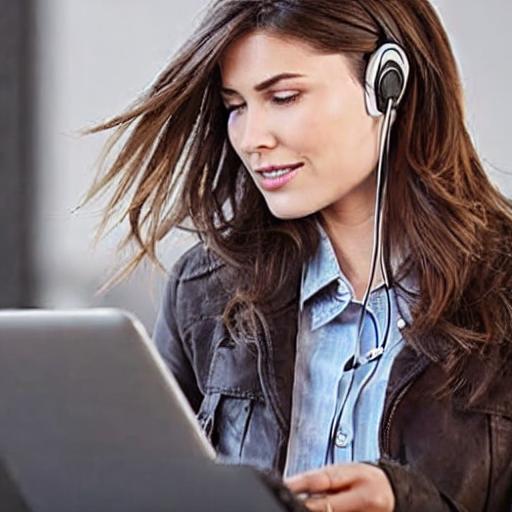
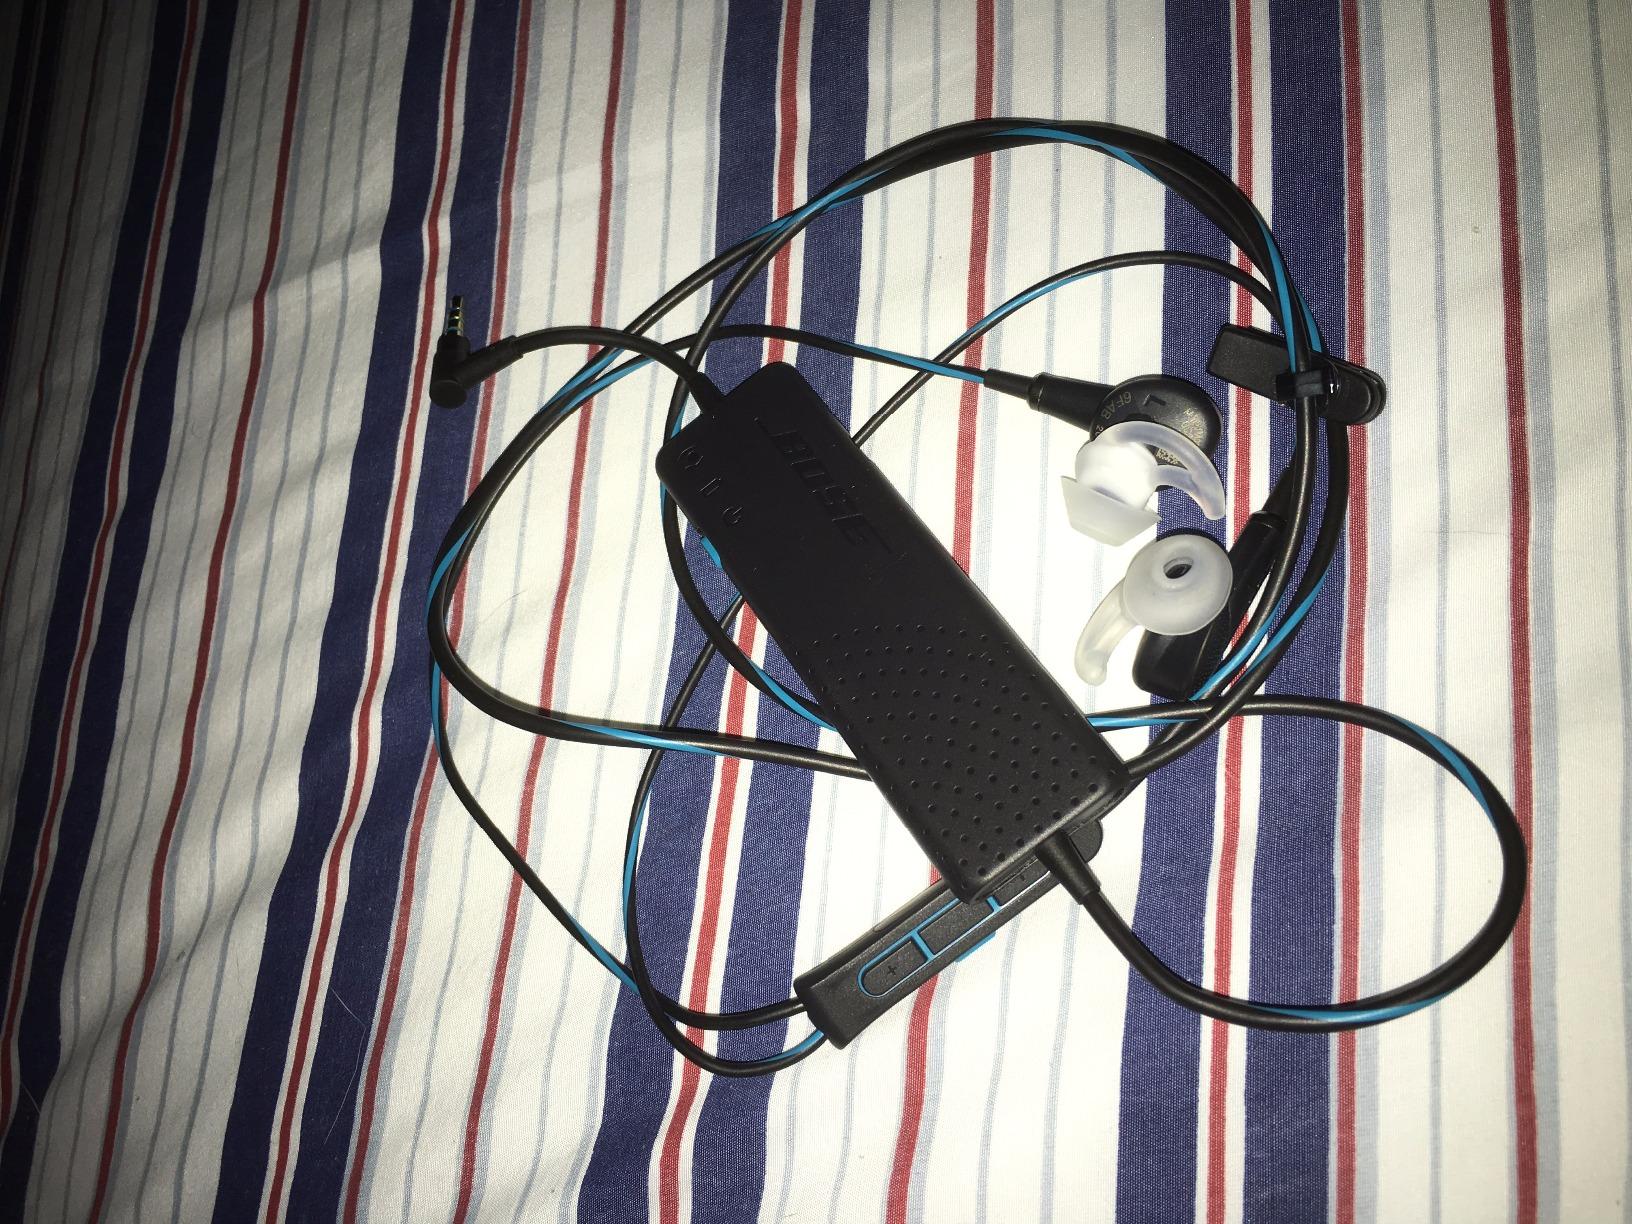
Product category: headphones
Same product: no